NEMA connector

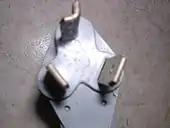
The now-deprecated NEMA 10-30 has a neutral pin (at top of photo), but does not have a dedicated safety grounding pin.

NEMA 10 connectors are a now deprecated type that had formerly been popular in the United States for use with high-power electric clothes dryers, kitchen ranges, and other high-power equipment. NEMA 14-30R and -50R connectors have generally replaced NEMA 10 equipment for these applications. NEMA 10s are classified as 125/250 V non-grounding (hot-hot-neutral), and were designed to be used in a manner that indirectly grounds the appliance frame to the neutral, which was common before the requirement of a separate safety ground was incorporated in the National Electrical Code.